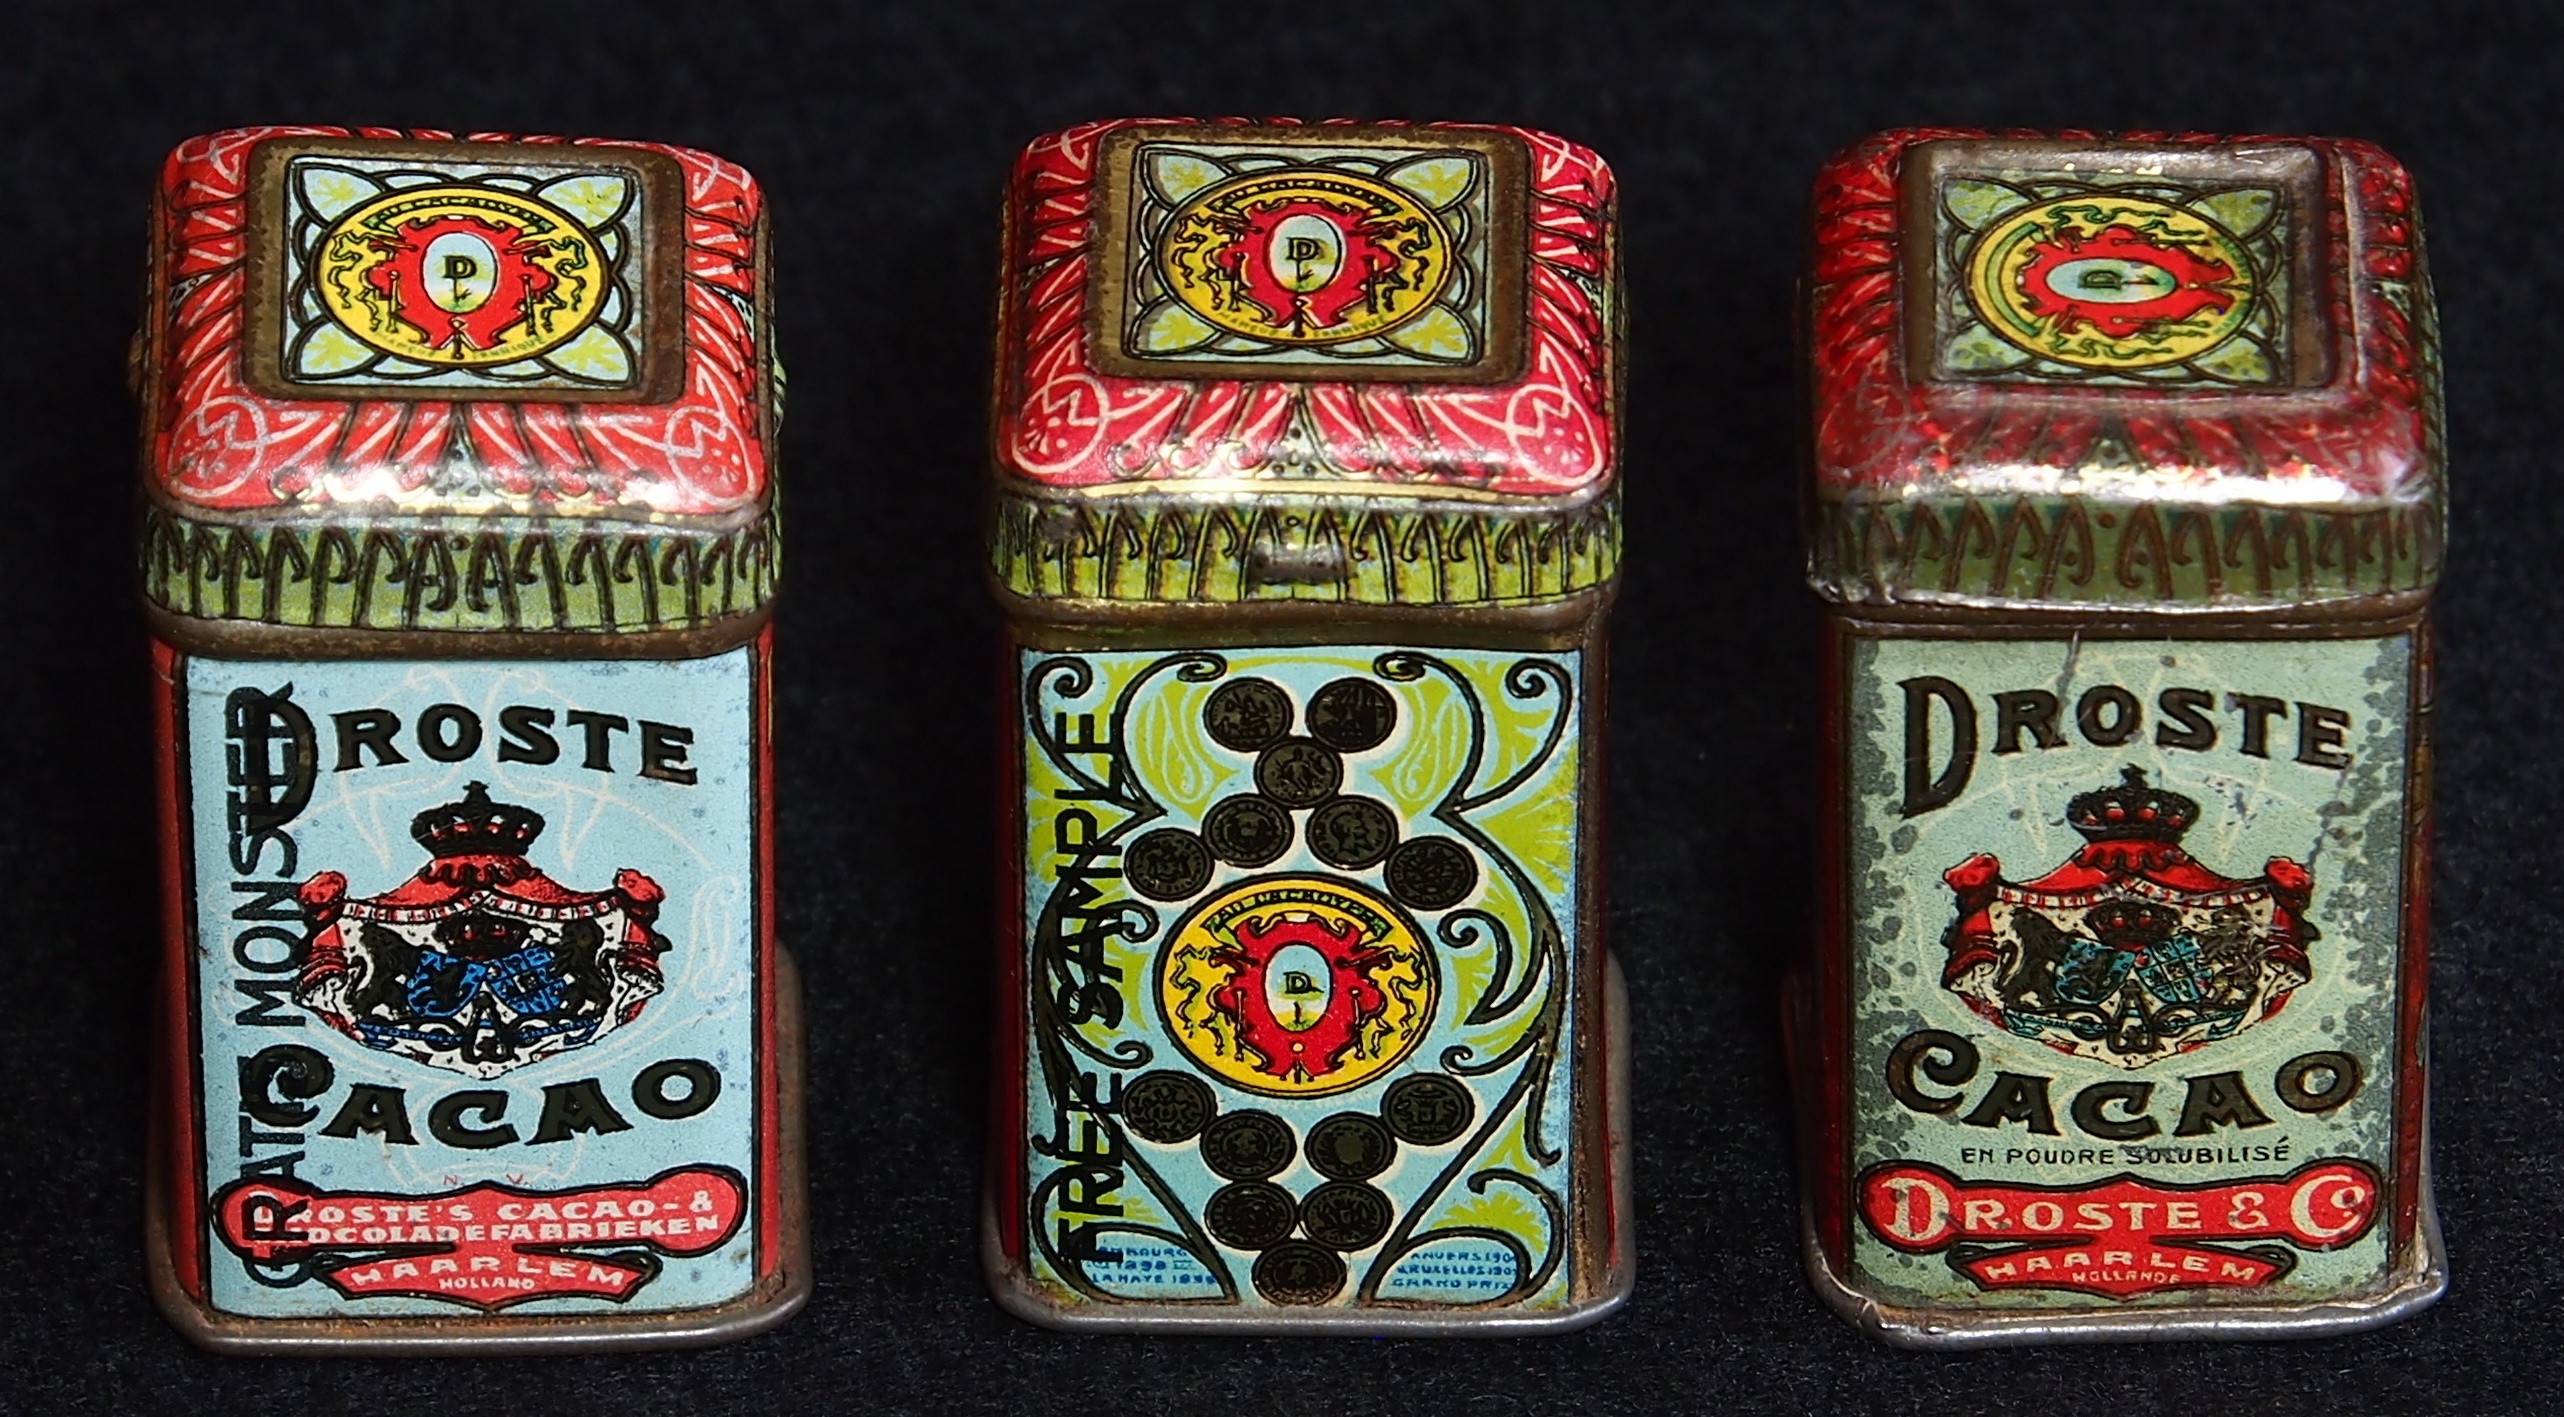
old, food, drink, box, package, product, art, container, tin, cacao